Joel Thompson Boone

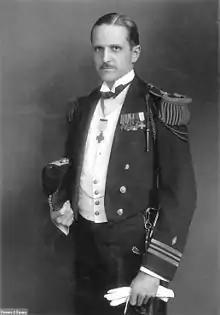
Boone

Joel Thompson Boone (August 29, 1889 – April 2, 1974) was a United States Navy officer who received the Medal of Honor for his actions during World War I.